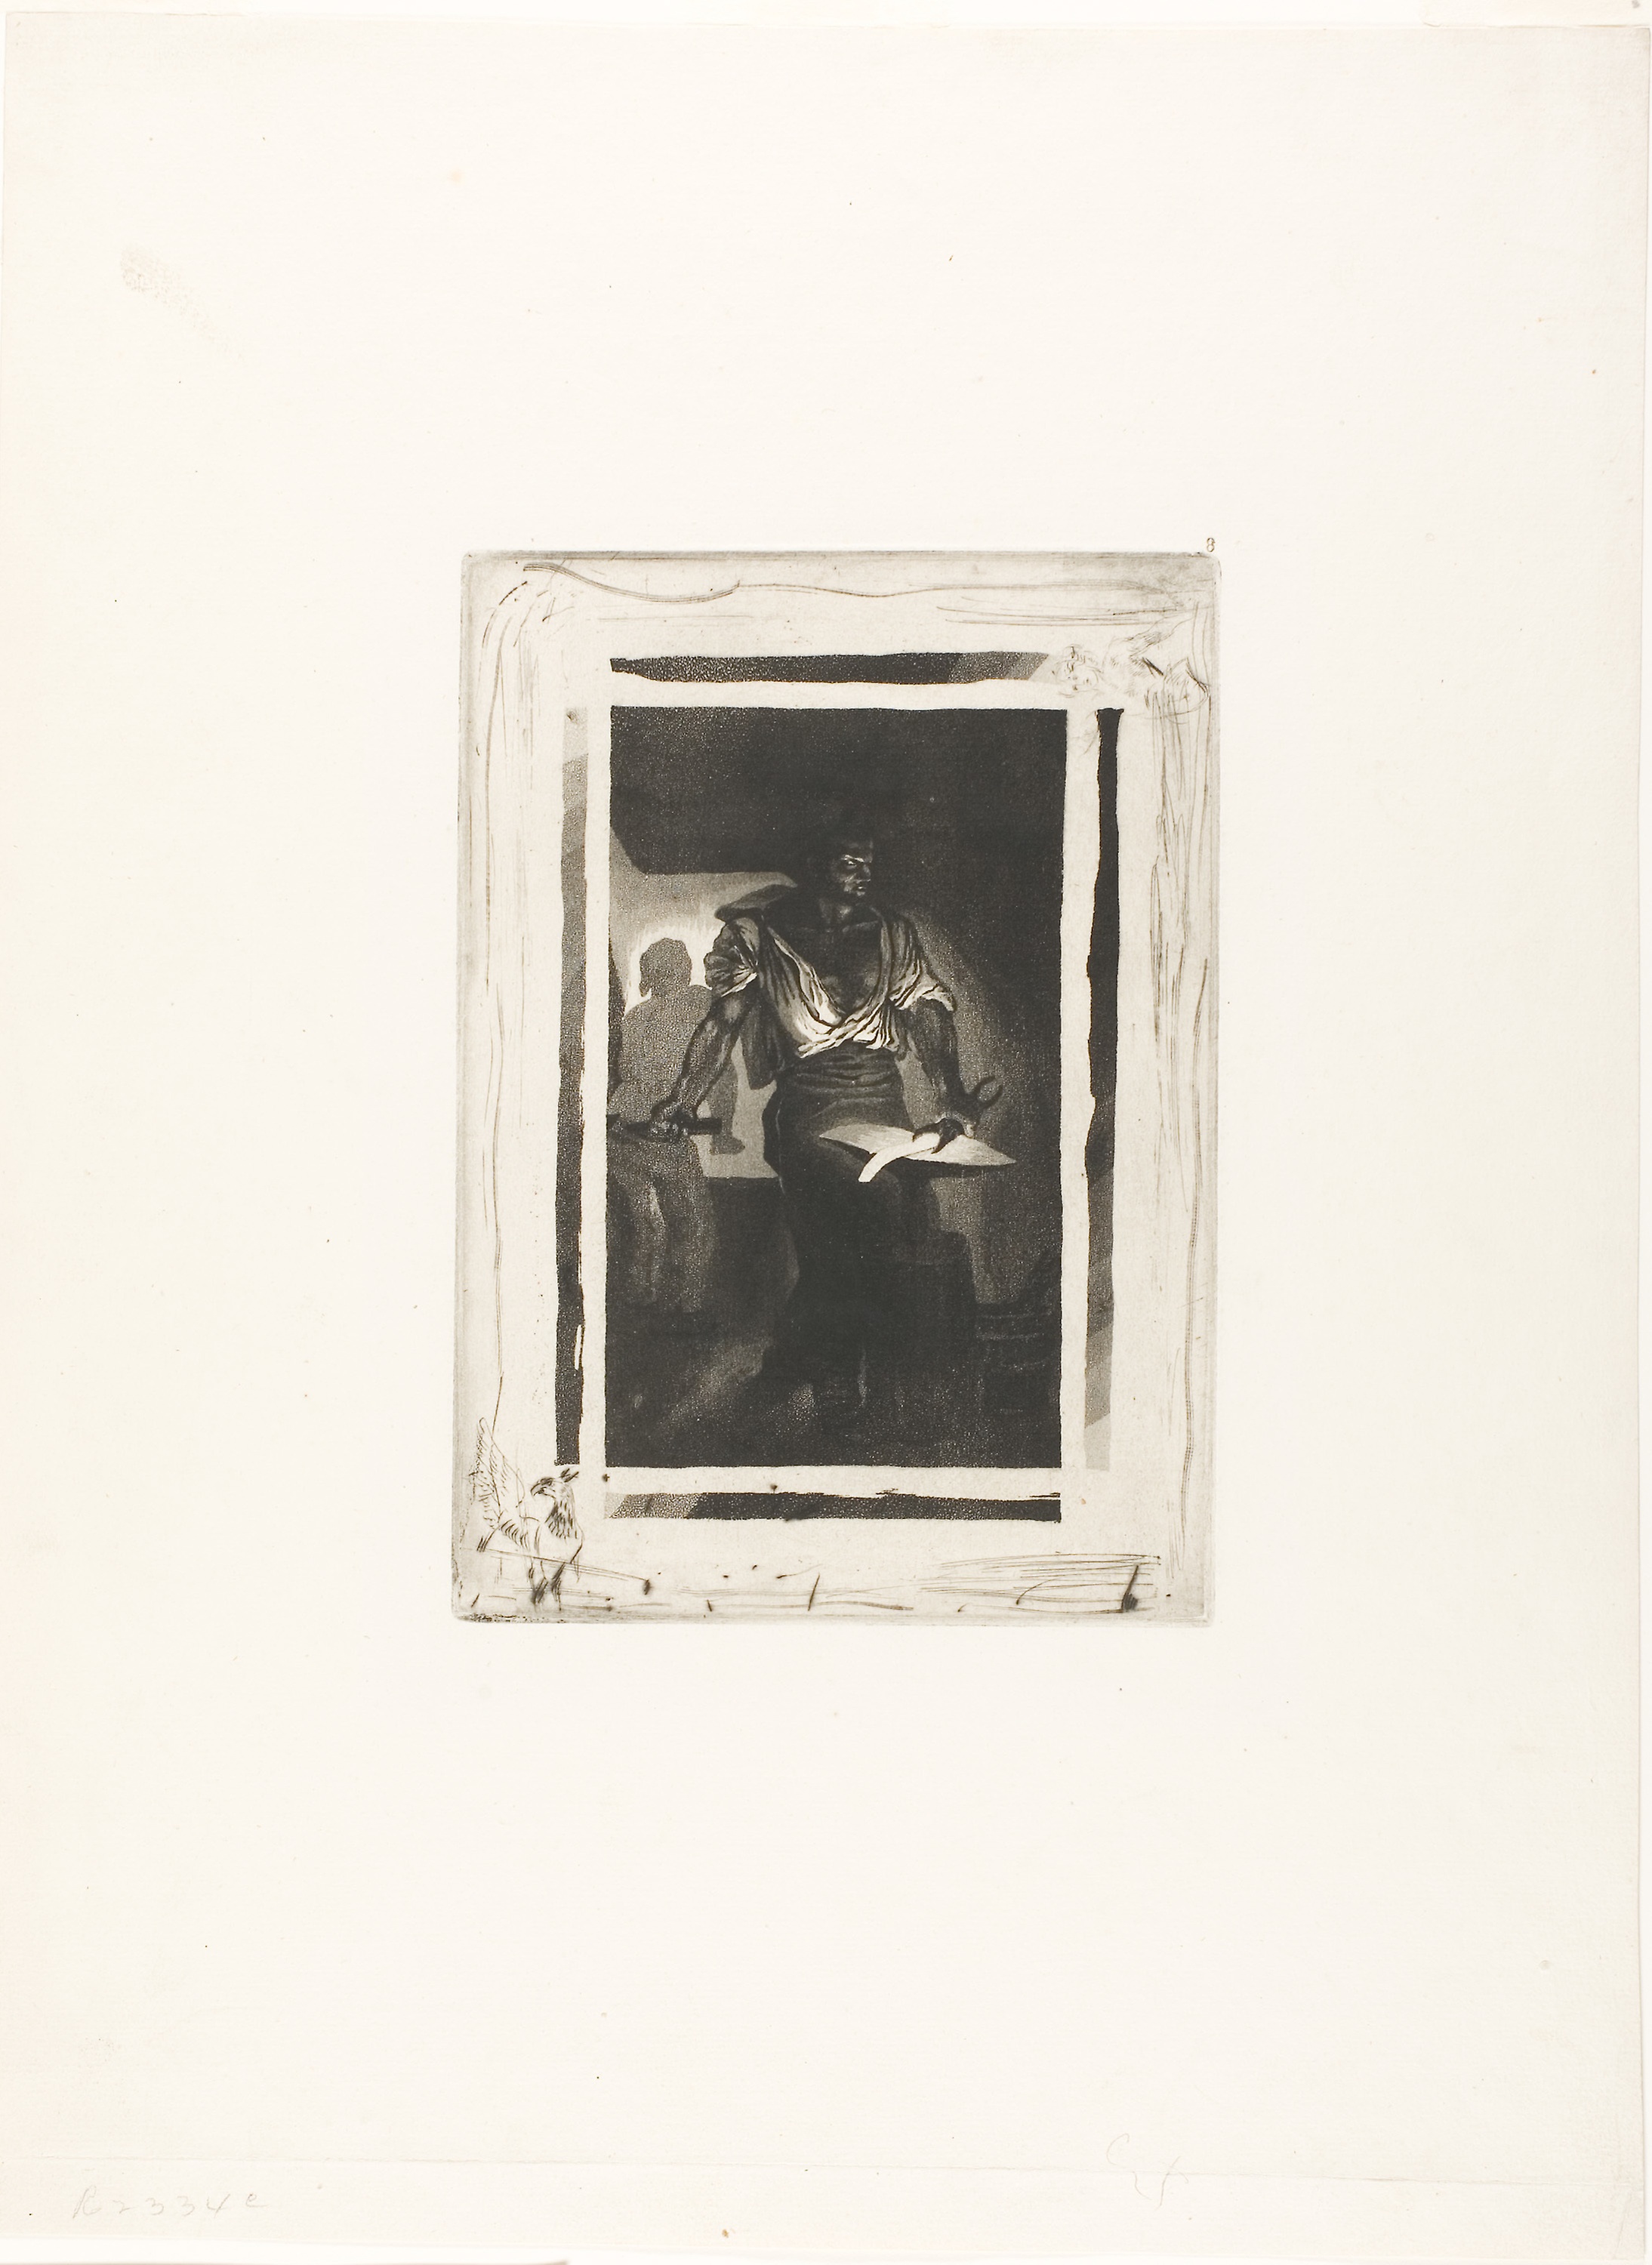
photograph, picture frame